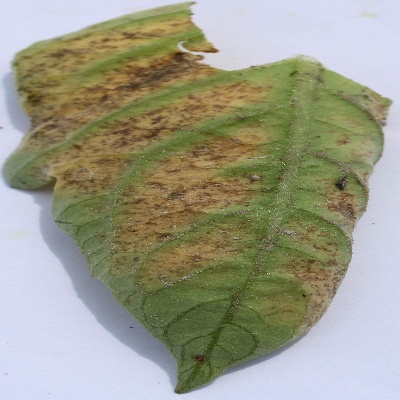
Crop: Tomato
Condition: septoria leaf spot